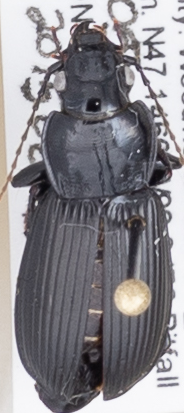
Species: Pterostichus melanarius melanarius
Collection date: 2015-08-05
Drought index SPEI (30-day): -0.788
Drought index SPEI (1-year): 0.23
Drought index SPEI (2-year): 0.54